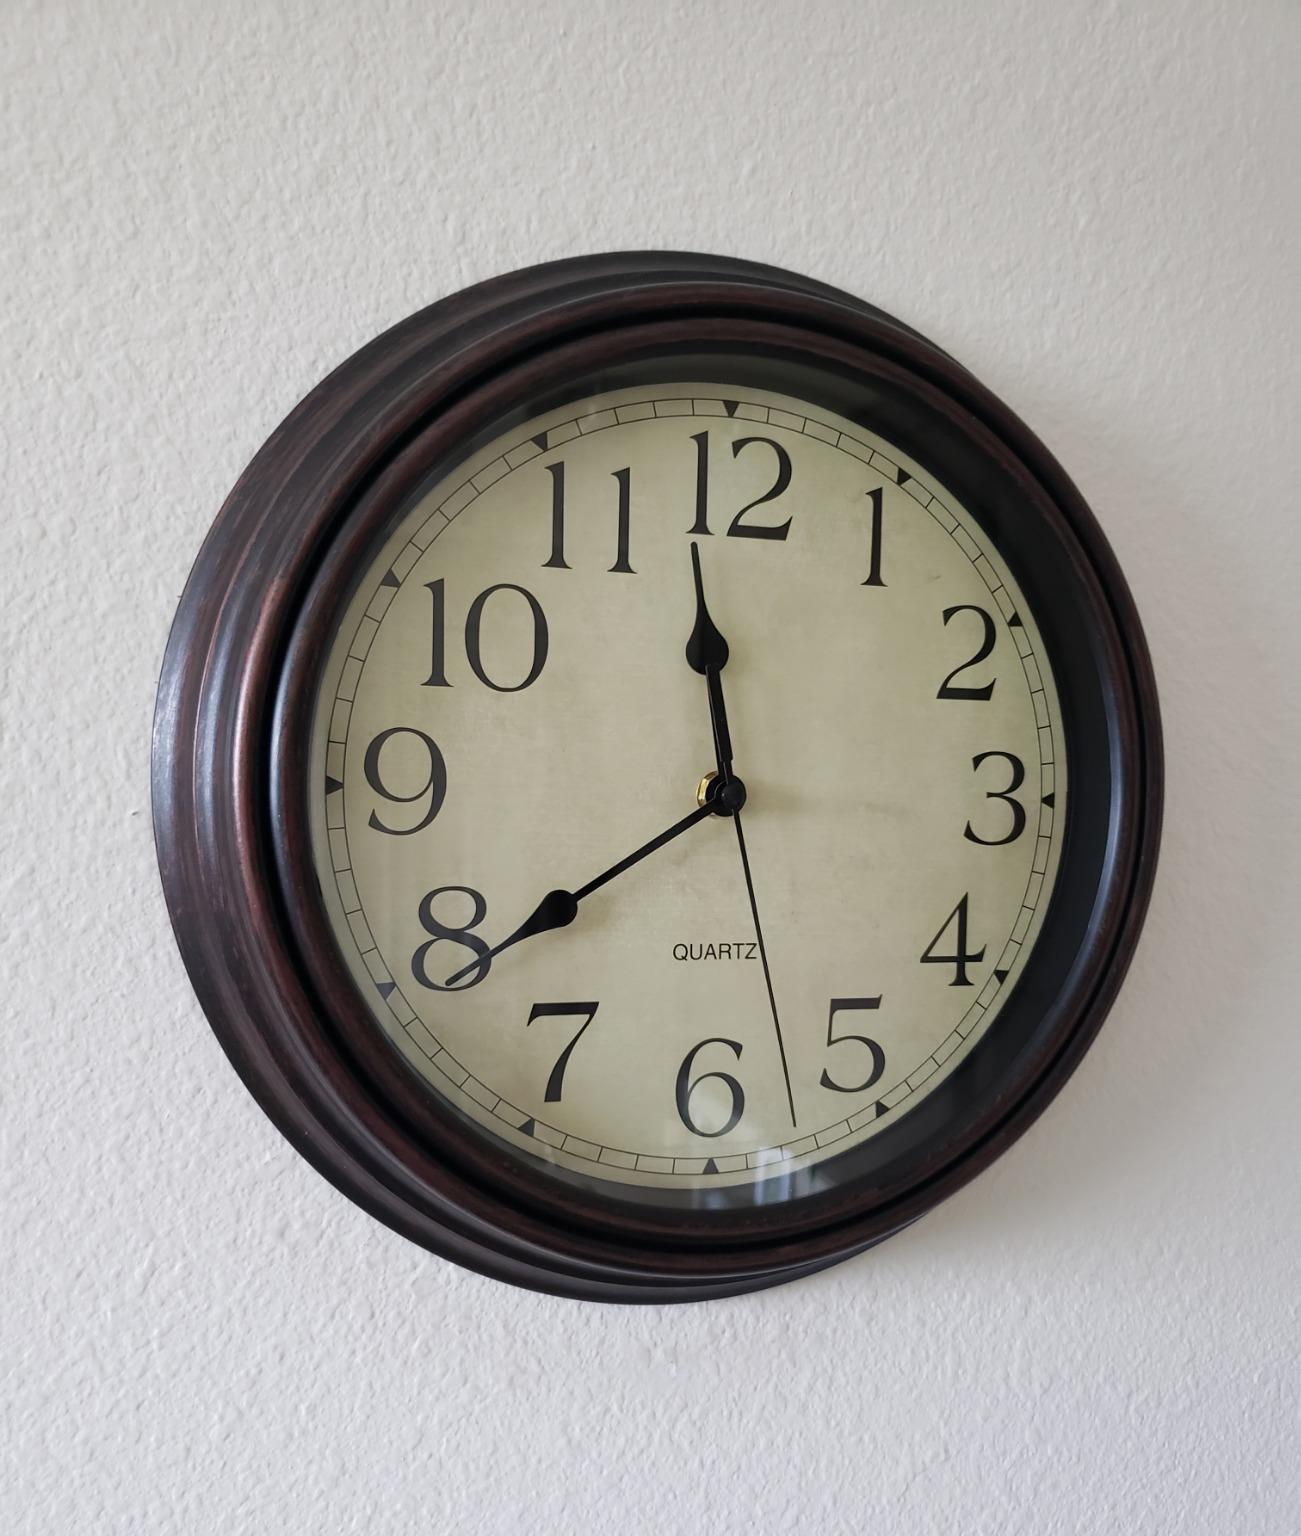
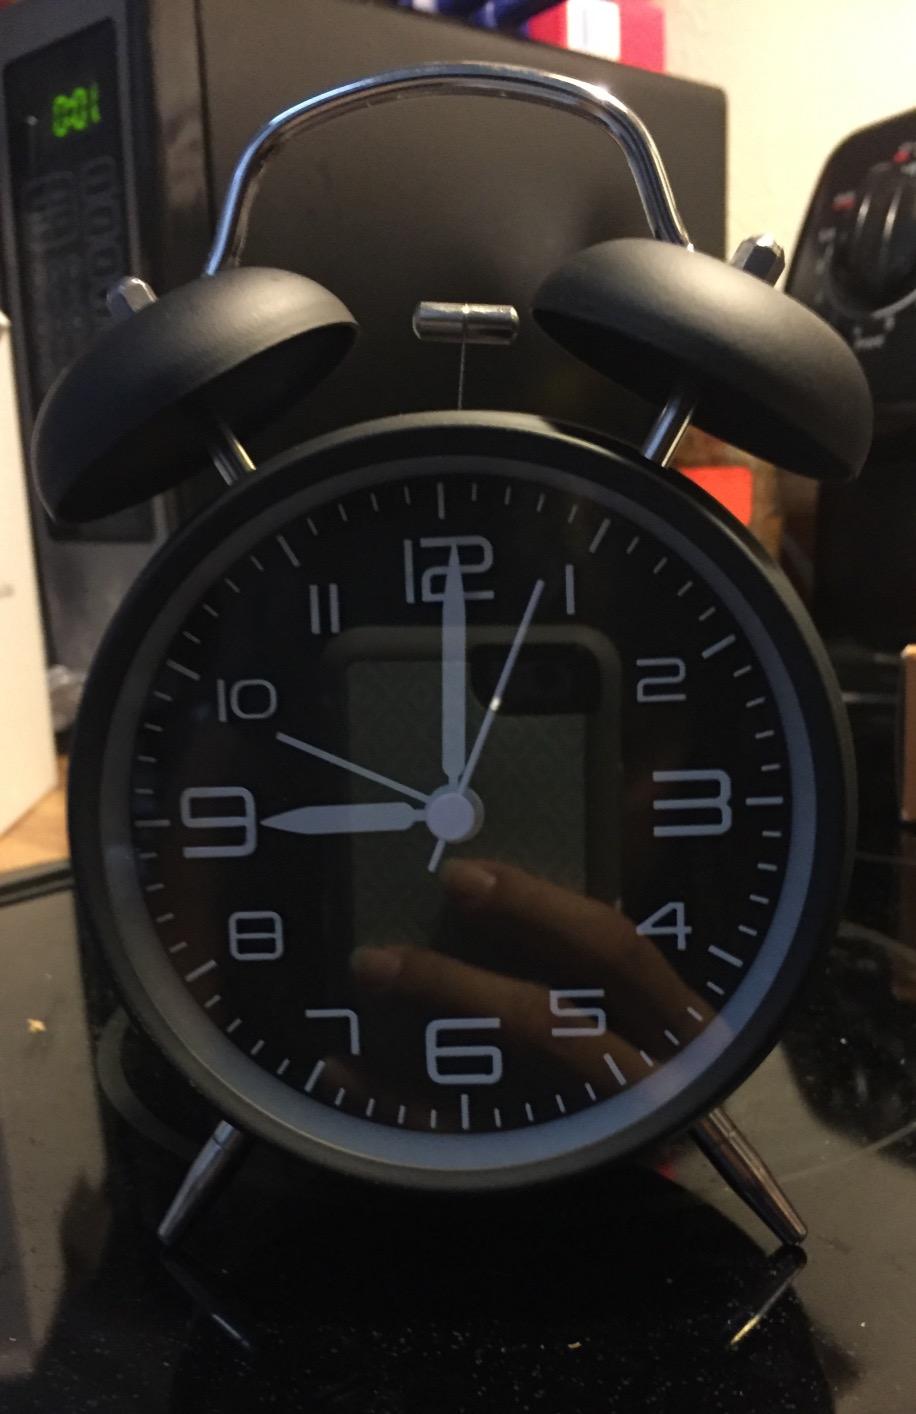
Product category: clock
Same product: no